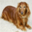
Label: dog